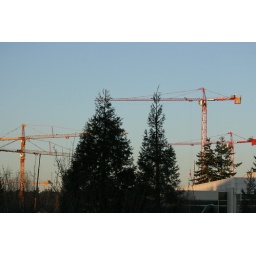
The Past Funds the Future, view from my desk in my office at Microsoft.